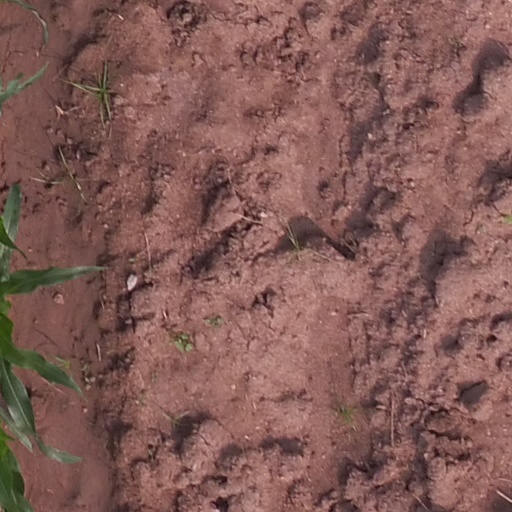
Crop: maize; corn